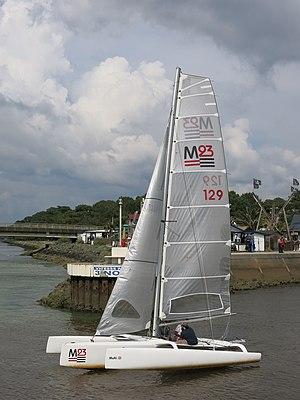
Trimaran Multi 23 dans le port de Capbreton (Landes).